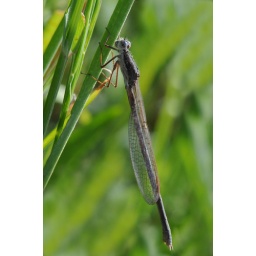
Mature female on a seasonal lake in Vale de Lama, near Lagos in the western Algarve